Sanya Lopez

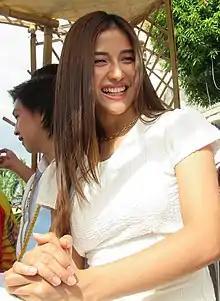
Lopez at the Santiago Apostol de Quingua Salubong Festival 2021

Shaira Lenn Osuna Roberto (born August 9, 1996), professionally known as Sanya Lopez, is a Filipino actress known for her portrayal in the afternoon series, "The Half Sisters", as Lorna. In 2016, Lopez gained media attention and rose to fame after being announced as the new "Hara Danaya" of the 2016 television remake of GMA Network's "Encantadia". She is currently an exclusive artist of GMA Network.